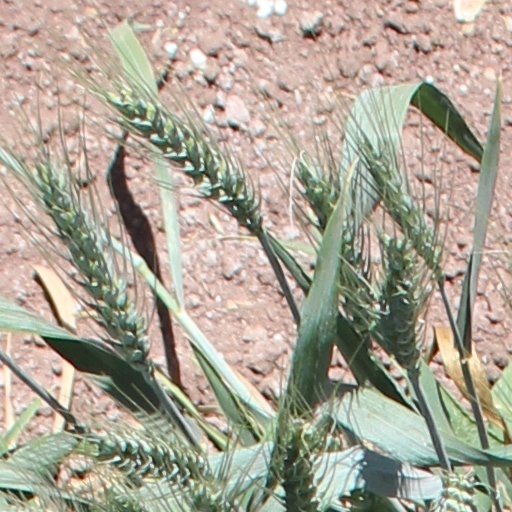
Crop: wheat